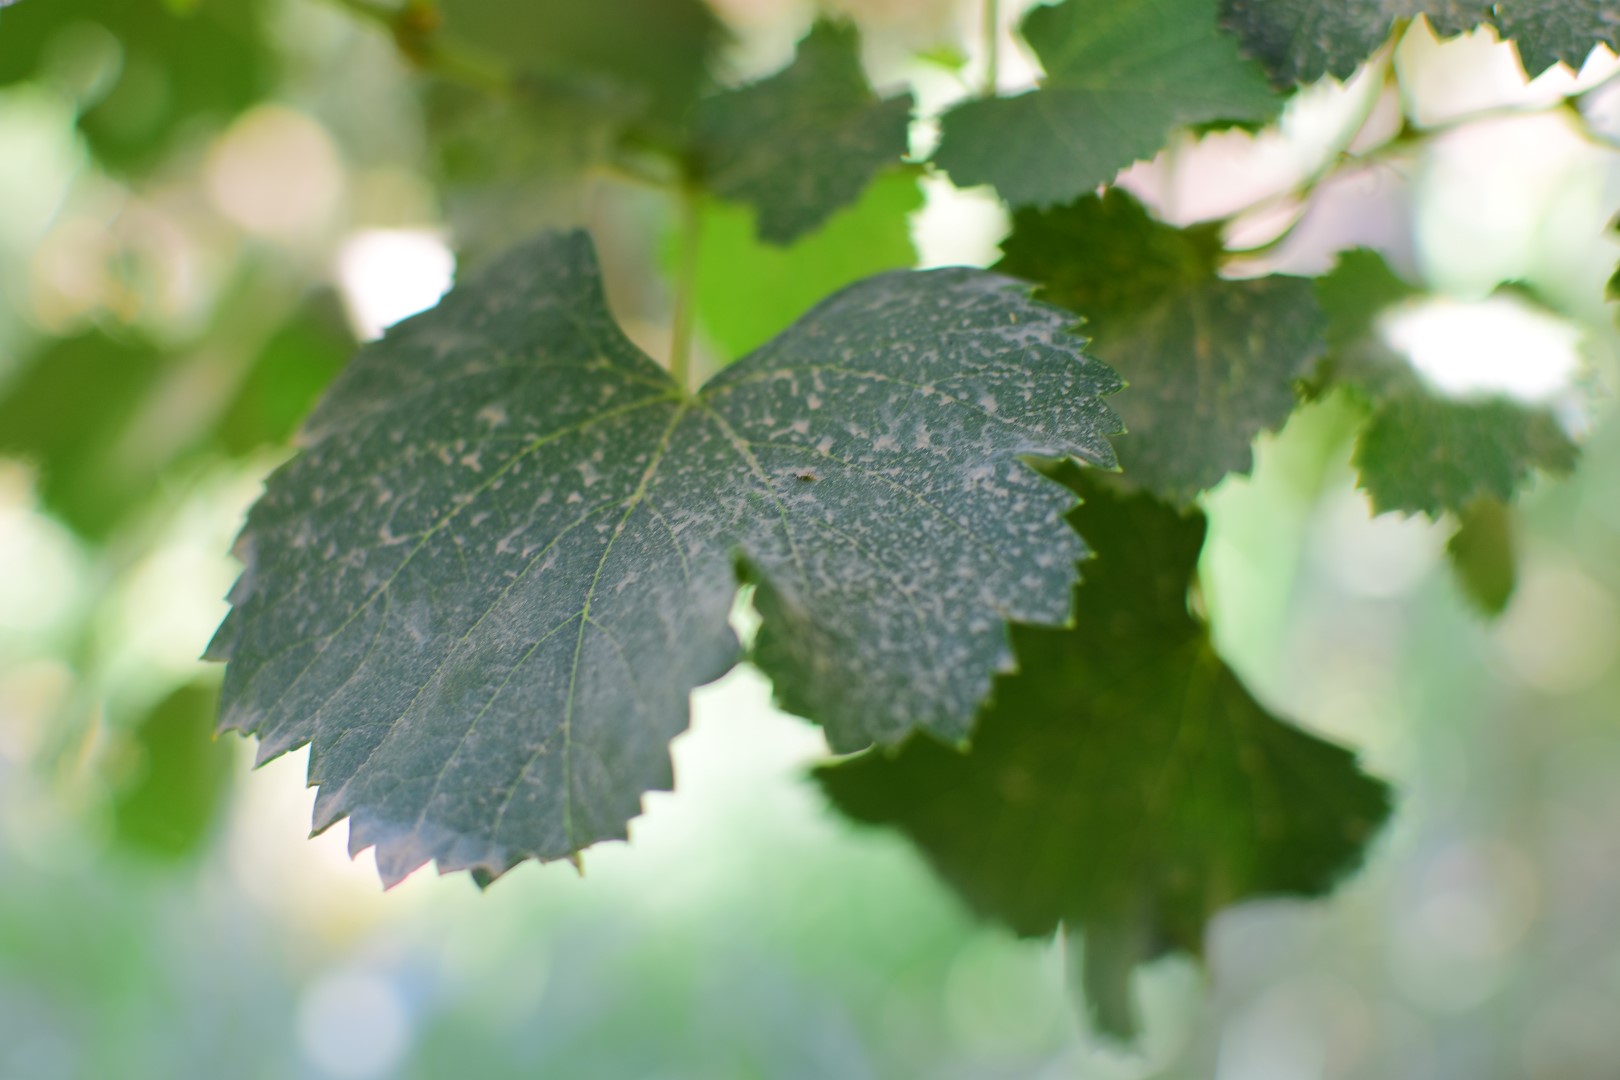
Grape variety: Frinsi